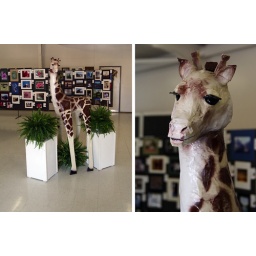
A cute paper mache giraffe that was displayed in the photography exhibit building.